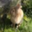
Label: rabbit